Giunta Pisano

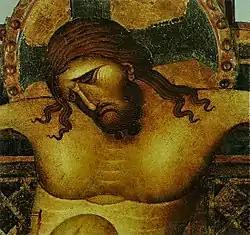
Detail of "", Bologna

Giunta Pisano (also named Giunta da Pisa or Giunta Capitini) was an Italian painter. He is the earliest Italian painter whose name is found inscribed on an extant work. He is best known for his crucifixes.